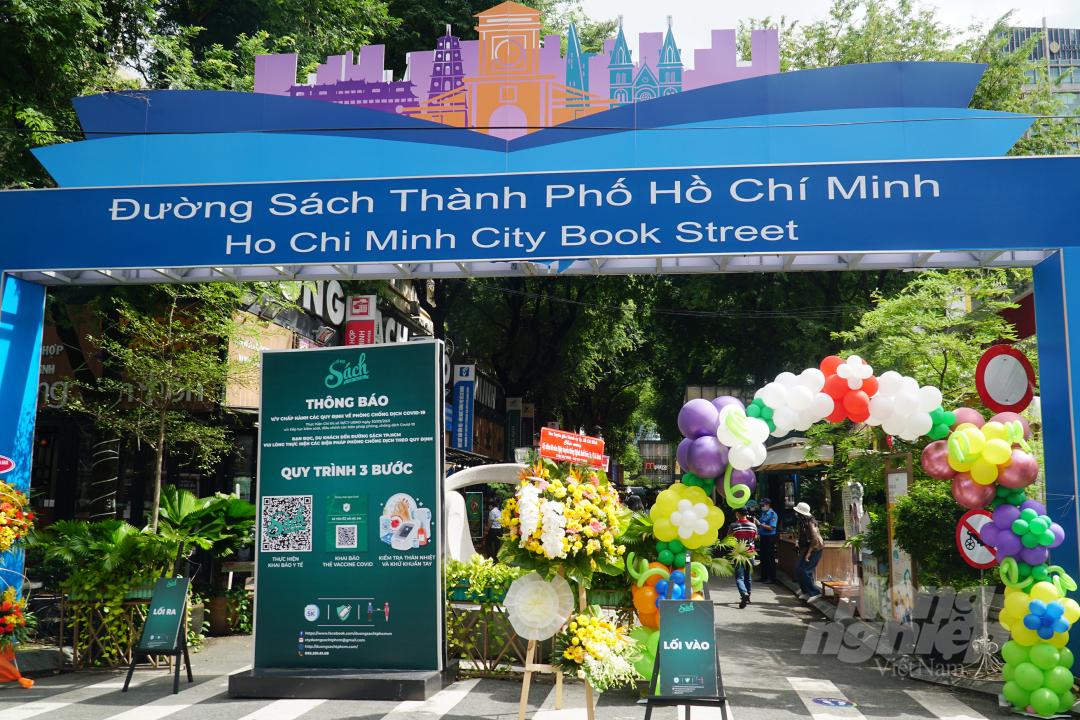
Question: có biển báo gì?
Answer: có biển báo đường cấm và cấm xe gắn máy